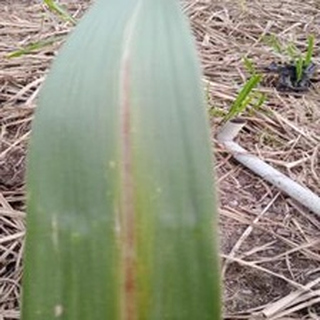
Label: sugarcane_red_rot